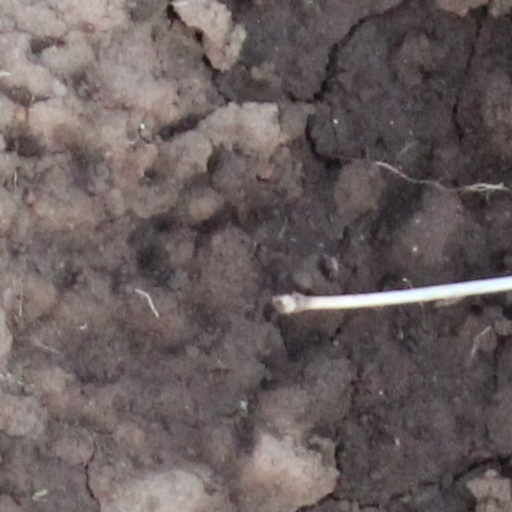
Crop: wheat